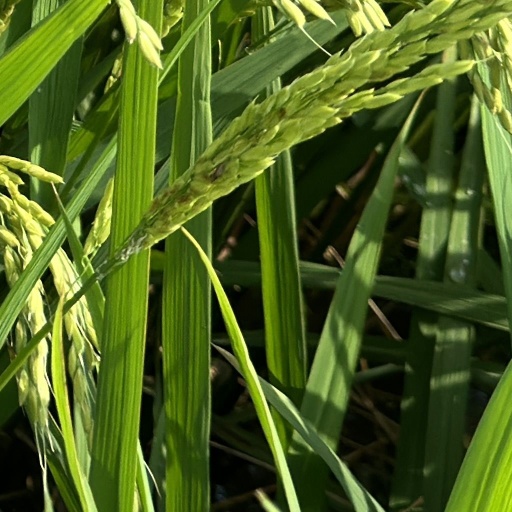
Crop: rice